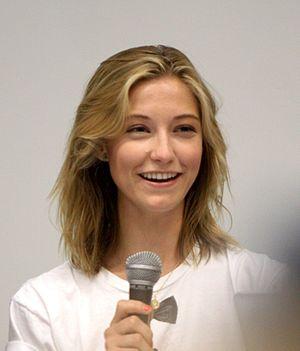
Caitlin Beverly Gerard est une actrice américaine née le 26 juillet 1988 à Los Angeles.